Château de Lanquais

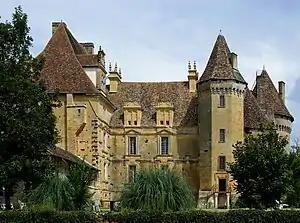

Château de Lanquais is a château in Lanquais, Dordogne, Nouvelle-Aquitaine, France.